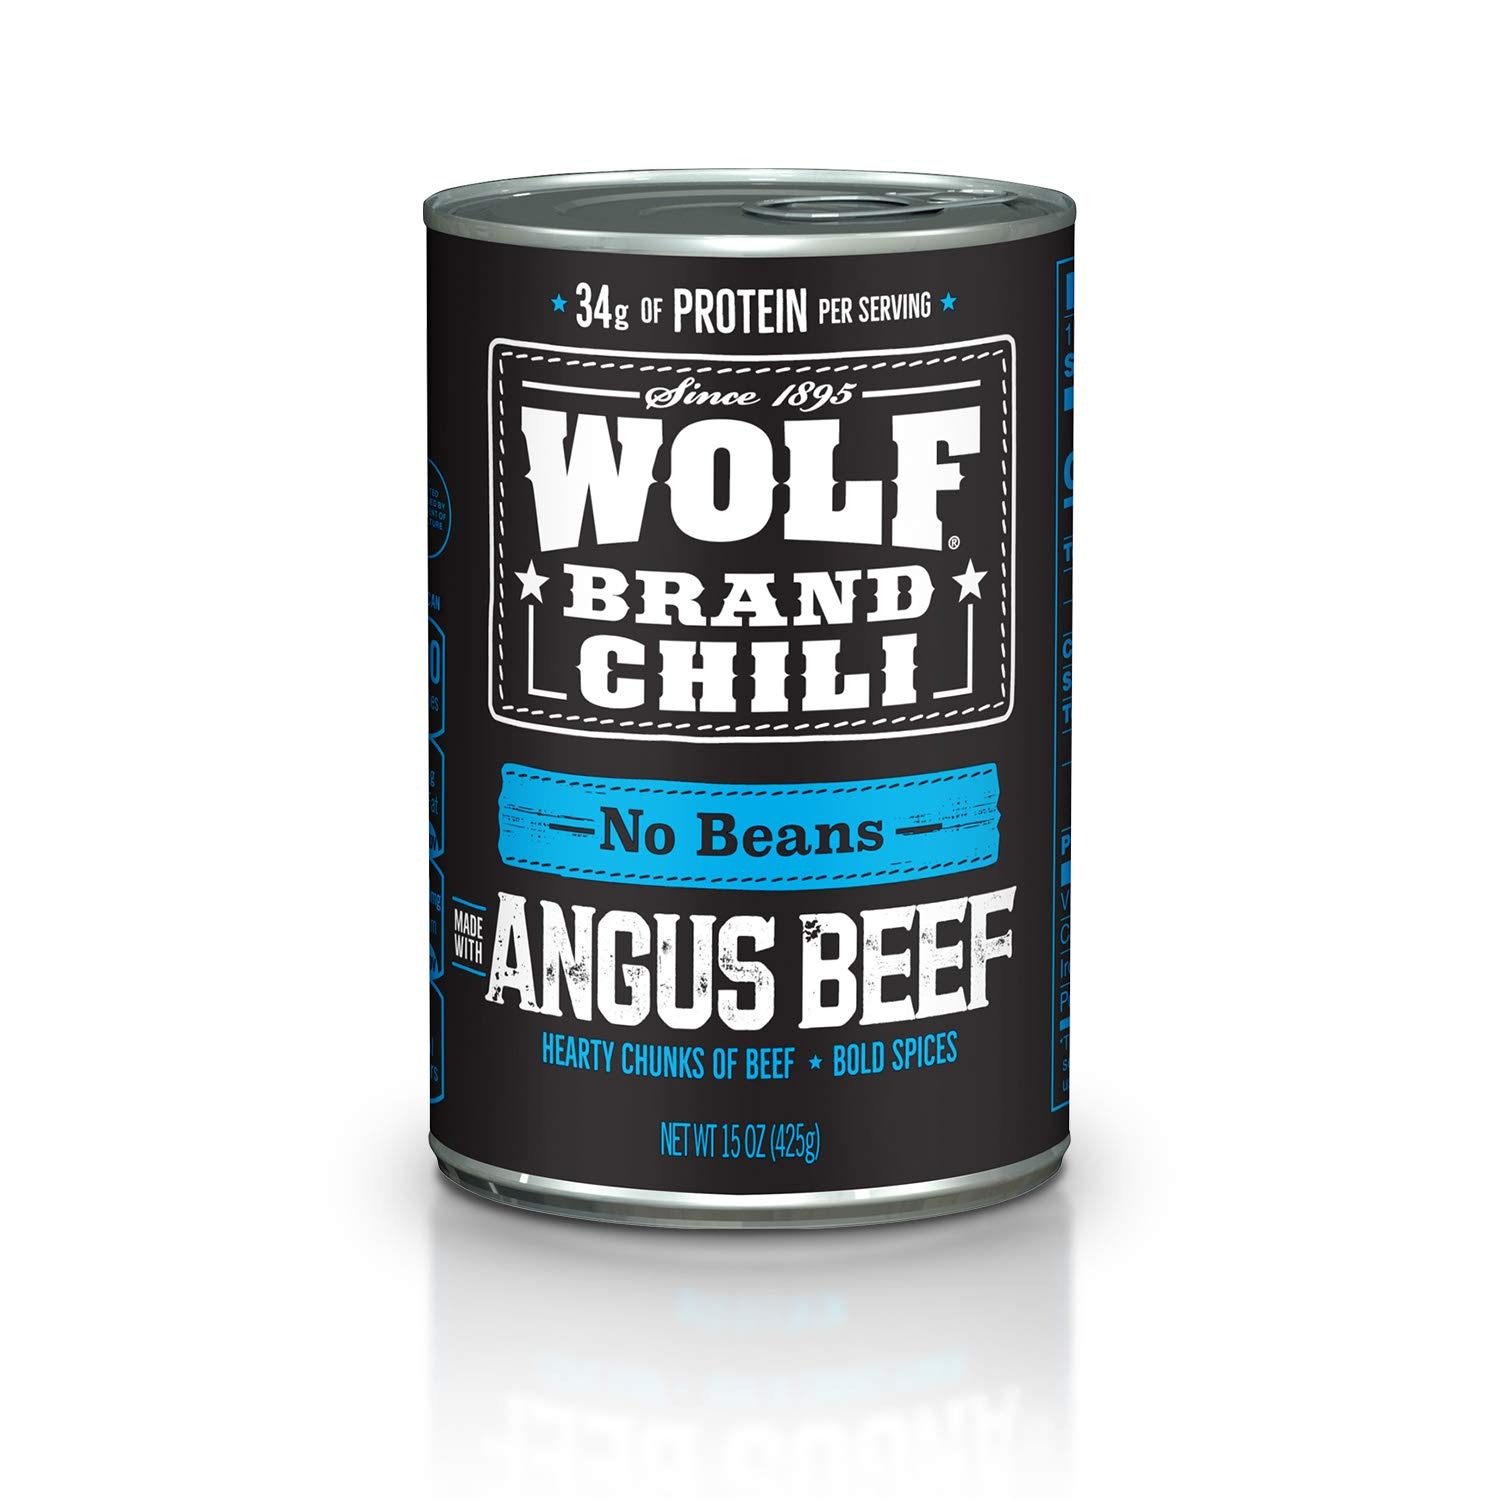
Item Name: WOLF BRAND Angus No Beans Chili, 15 oz.
Bullet Point 1: allergen information: soy
Bullet Point 2: each unit count: 15.0
Value: 15.0
Unit: Fl Oz

Price: 3.29